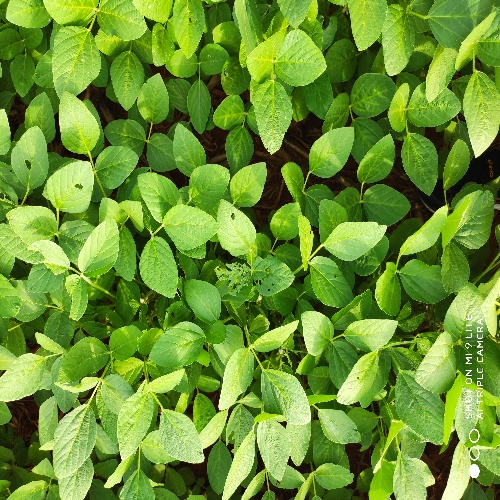
Label: Caterpillar